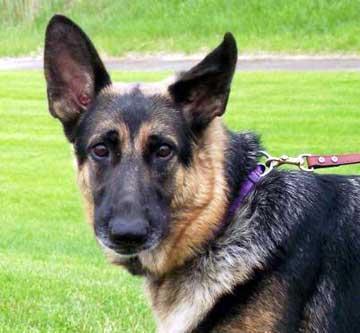
German_shepherd